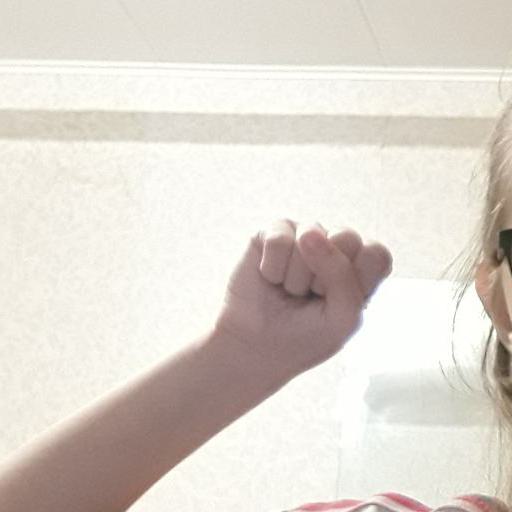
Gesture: fist